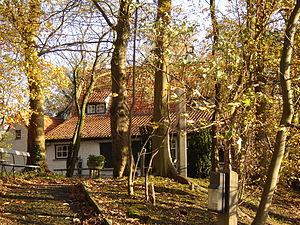
Ingooigem, Ingoyghem en français, est une section de la commune belge d'Anzegem, en province de Flandre-Occidentale.
Stijn Streuvels, pseudonyme de Franciscus Petrus Marie dit Frank Lateur, né à Heule le 3 octobre 1871 et mort à Ingooigem le 15 août 1969, est un écrivain belge d'expression néerlandaise.